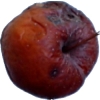
Label: apples